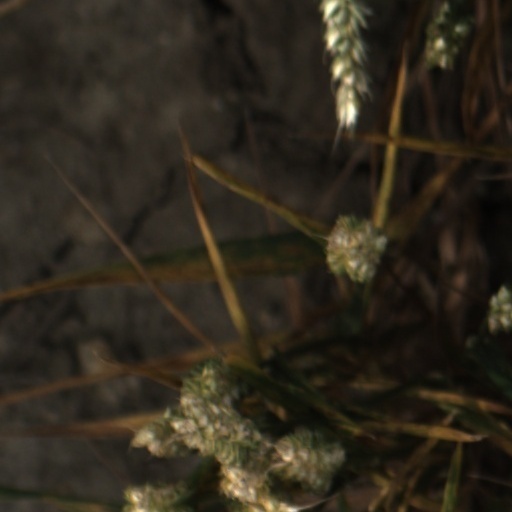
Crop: wheat